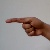
The image shows a hand gesture representing the letter 'G' in Indian Sign Language.